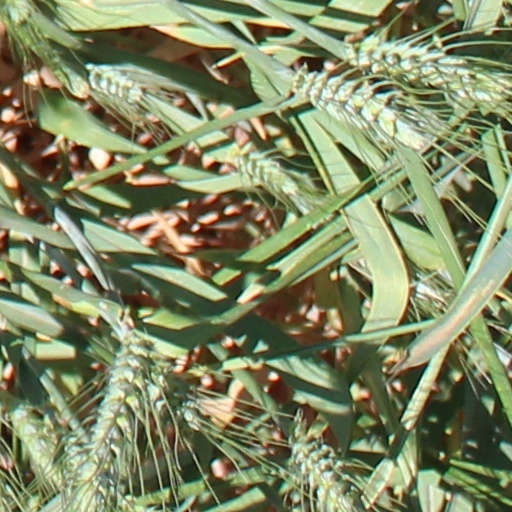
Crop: wheat